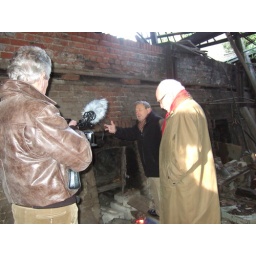
J.H. van Essen vertelt over een soortgelijke oven van kamp Rees.Bij kamp Rees waren de ovens groter.T.Pas maakt een opname.